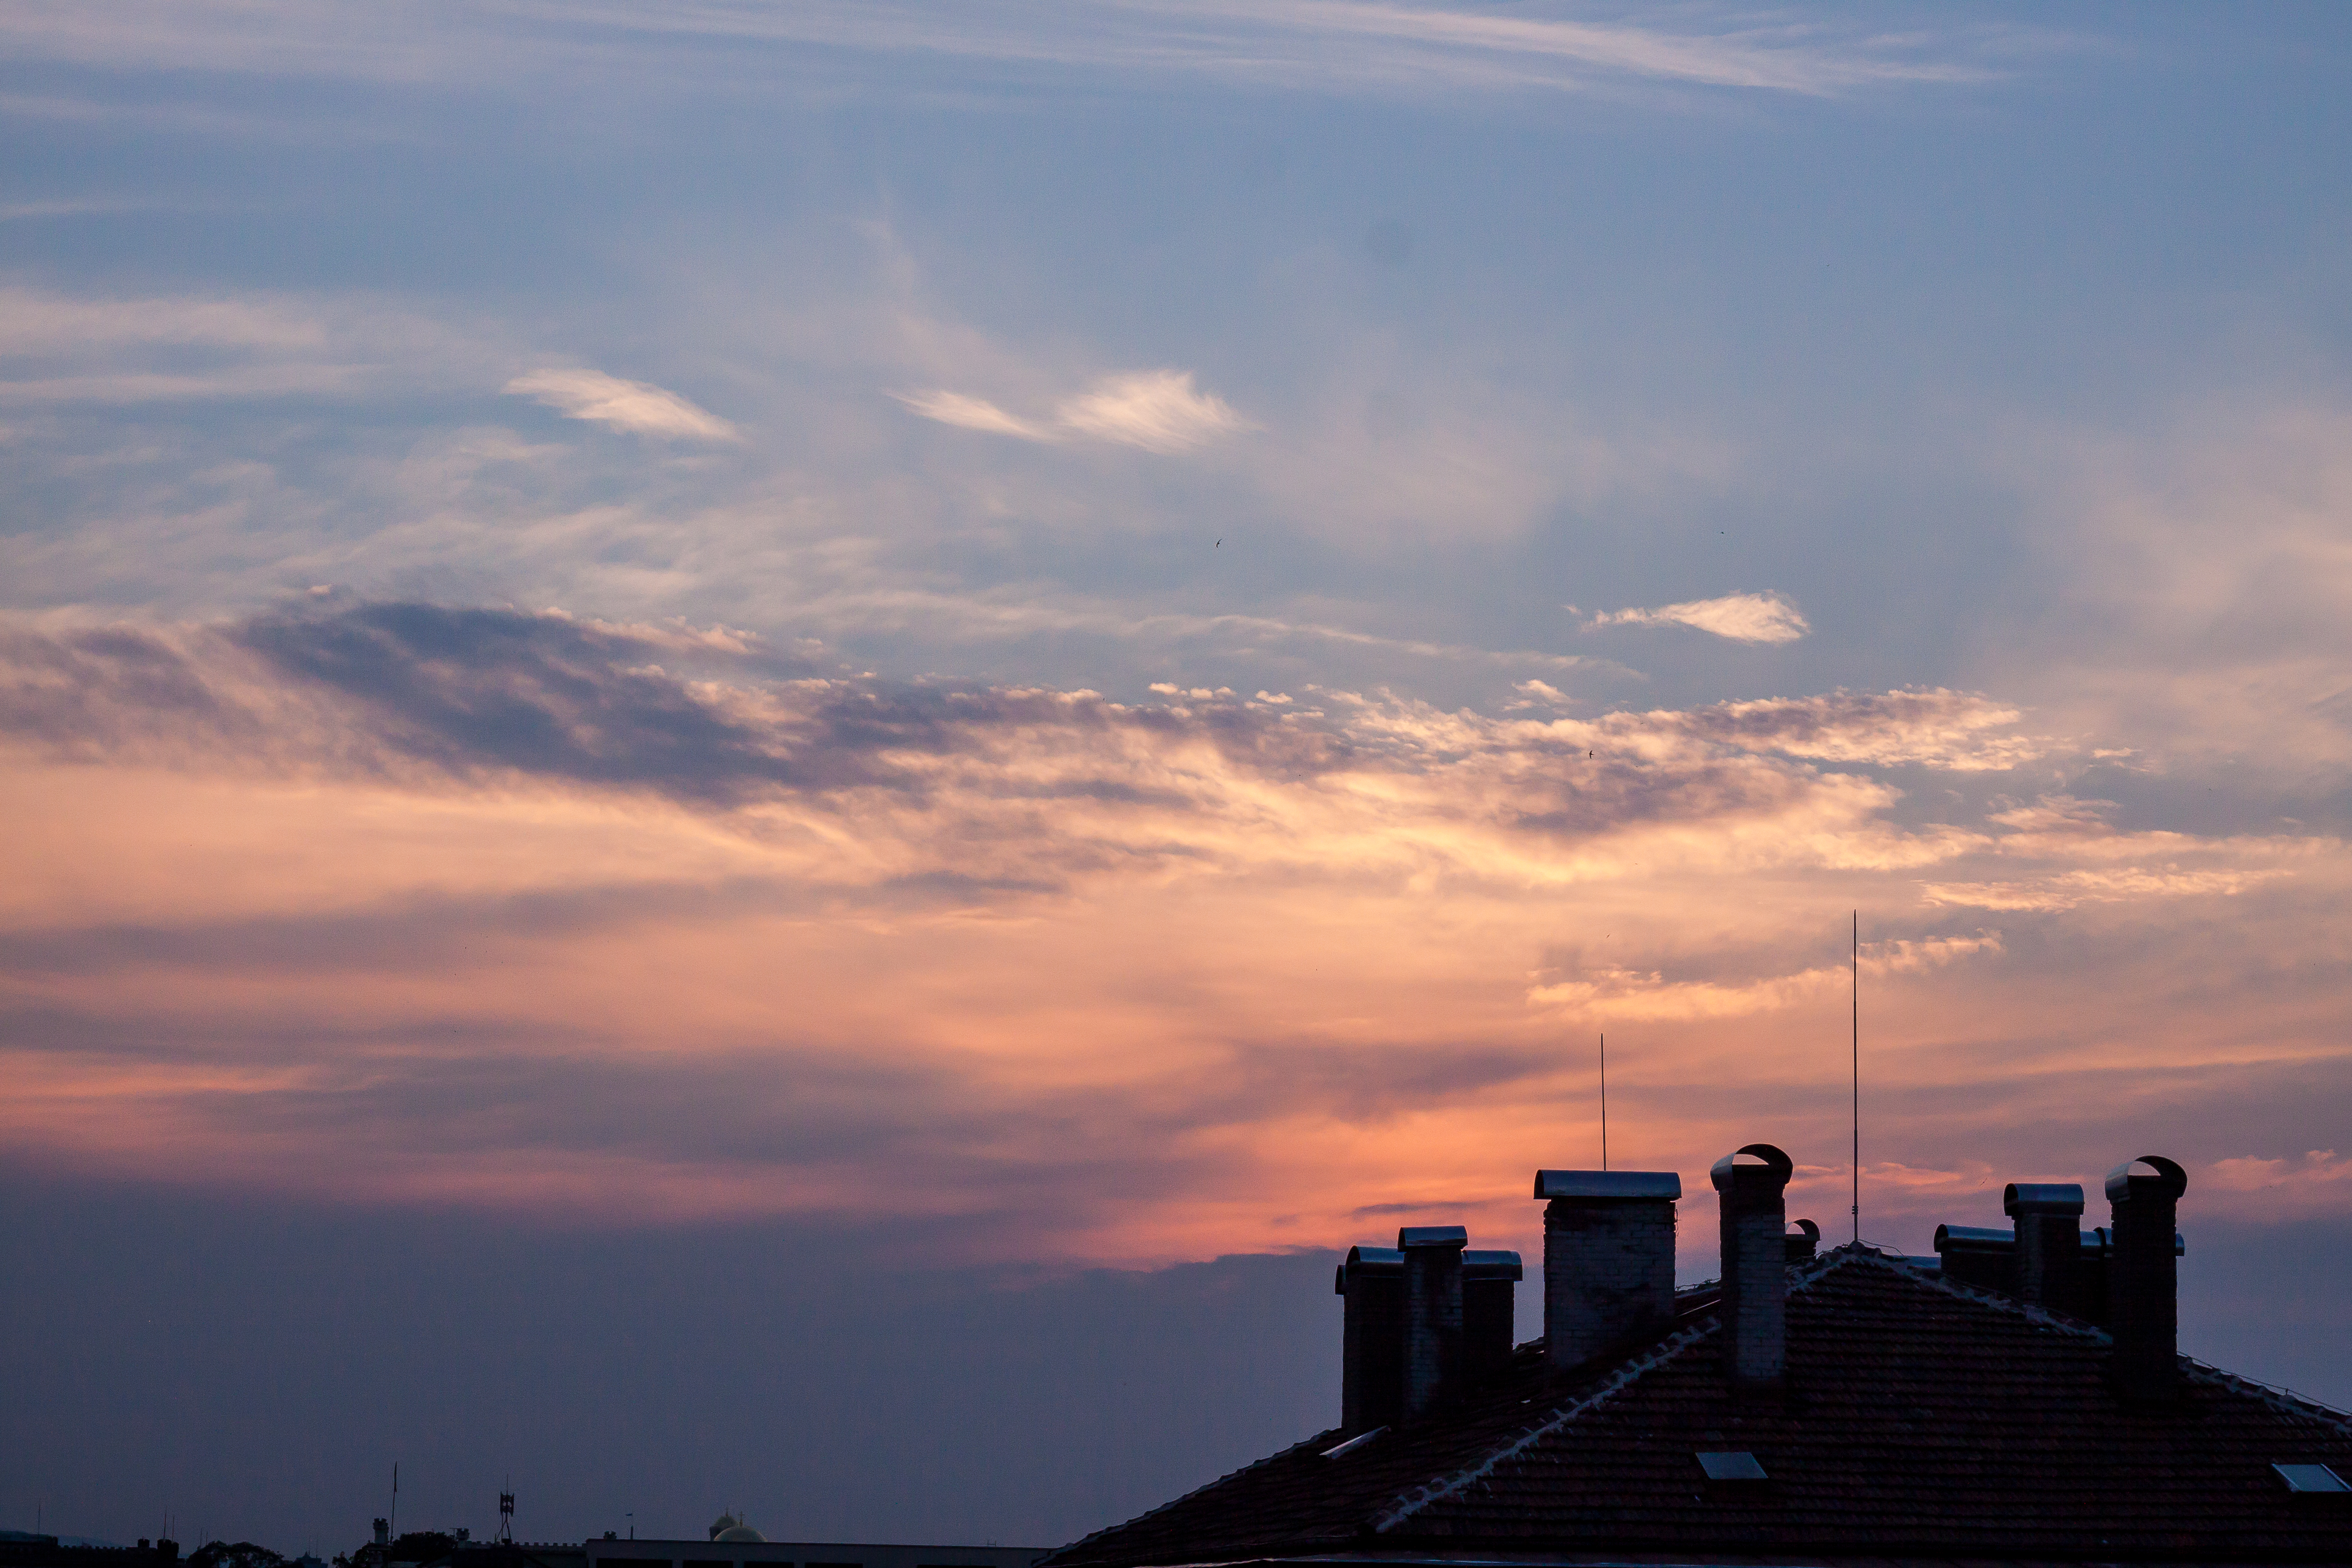
sky, sunset, twilight, cloud, afterglow, evening, dusk, morning, atmosphere, horizon, cumulus, sunrise, urban area, red sky at morning, city, roof, sunlight, dawn, tree, architecture, meteorological phenomenon, landscape, silhouette, skyline